Lethal ovitrap

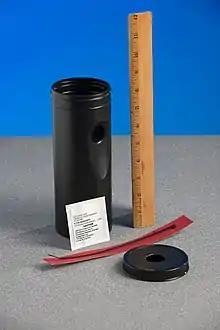
The lethal ovitrap is filled with water and the velour paper landing strip and a pesticide-treated strip from the white packet are attached to the trap. The female mosquito lands on the velour strip to lay eggs and receives a lethal dose of pesticide.

A lethal ovitrap is a device which attracts gravid female container-breeding mosquitoes and kills them. The traps halt the insect's life cycle by killing adult insects and stopping reproduction. The original use of ovitraps was to monitor the spread and density of "Aedes" and other container-breeding mosquito populations by collecting eggs which could be counted, or hatched to identify the types of insects. Since its conception, researchers found that adding lethal substances to the ovitraps could control the populations of these targeted species. These traps are called lethal ovitraps. They primarily target "Aedes aegypti" and "Aedes albopictus" mosquitoes, which are the main vectors of dengue fever, Zika virus, west Nile virus, yellow fever, and chikungunya.